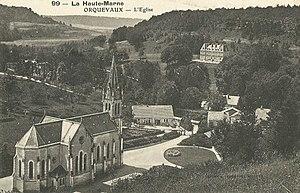
Carte postale: panorama du village
Orquevaux est une commune française située dans le département de la Haute-Marne, en région Grand Est.